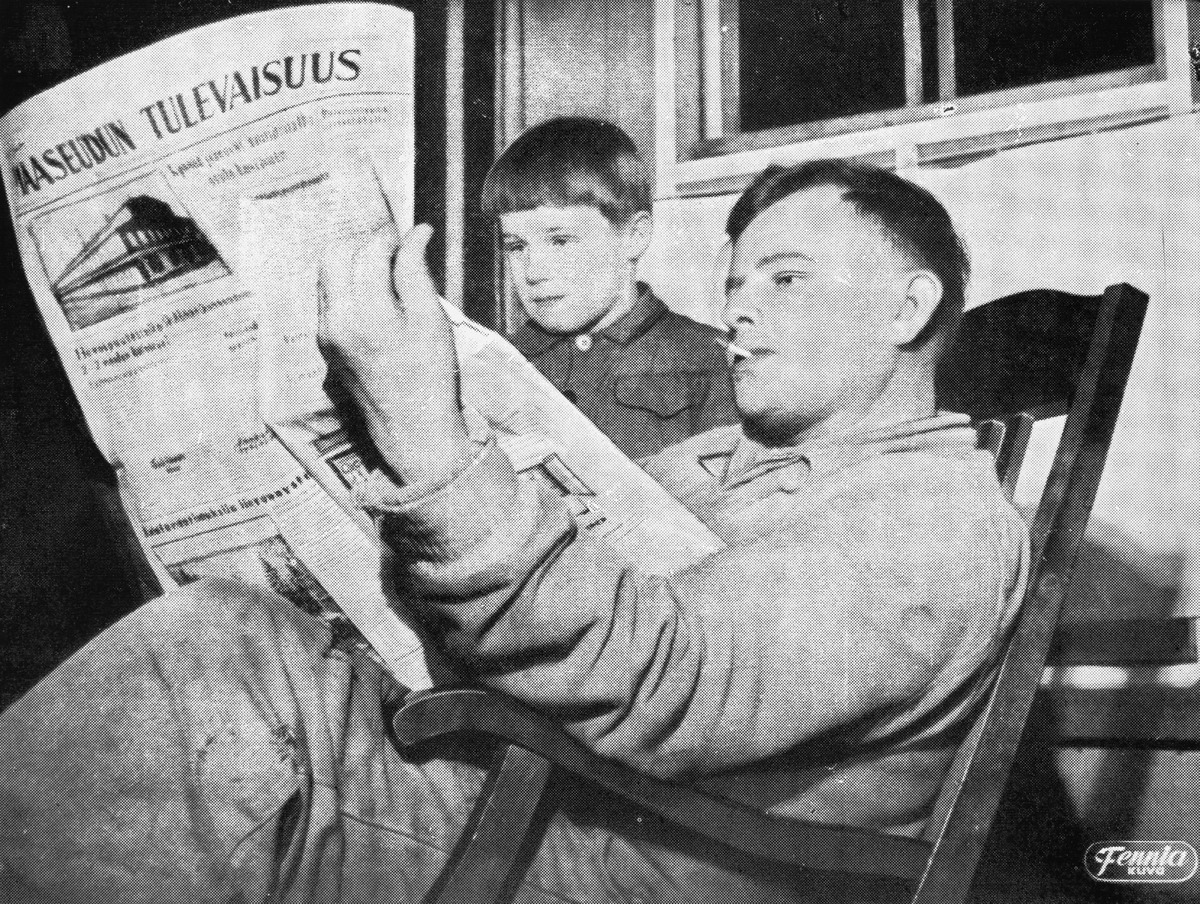
Isä ja poika lukevat sanomalehti Maaseudun Tulevaisuutta.
Father and son read a Finnish newspaper, Maaseudun Tulevaisuus.
sisällön kuvaus: Isä ja poika lukevat sanomalehti Maaseudun Tulevaisuutta 1900-luvun alkupuolella. Kohopainossa tehty vedos sanomalehden kuvalaatasta. content description: Father and son read a Finnish newspaper, Maaseudun Tulevaisuus at the beginning of the 20th century. A print made by letterpress printing from a metal newspaper printing plate.
Vuosi: 1900
Paikka: , Suomi, Suomi
Aiheet: Sanomalehti Maaseudun Tulevaisuus; painaminen; kemigrafia; painolaatat; kuvalaatat; autotypiat; rasterilaatat; kuvanvalmistus; painokuvat; maaseutu; painolaatta; kuvalaatta; graafinen ala; graafinen teollisuus; kirjapainoala; kirjapainotaito; kirjapainotekniikka; kohopaino; lapset; painomenetelmät; painotekniikka; painotuotteet; perheet; rakennukset; sanomalehdet; valokuvat; tupakointi; lukeminen; Maaseudun Tulevaisuus newspaper; printing; relief printing; typographic printing; letterpress printing; chemigraphy; metal printing plates; engravings; engraved plates; photoengravings; etchings; photo-etched plates; cuts; blocks; halftones; illustration technology; newspaper illustrations; images; prints; impressions; photograps; countryside; father; son; children; reading